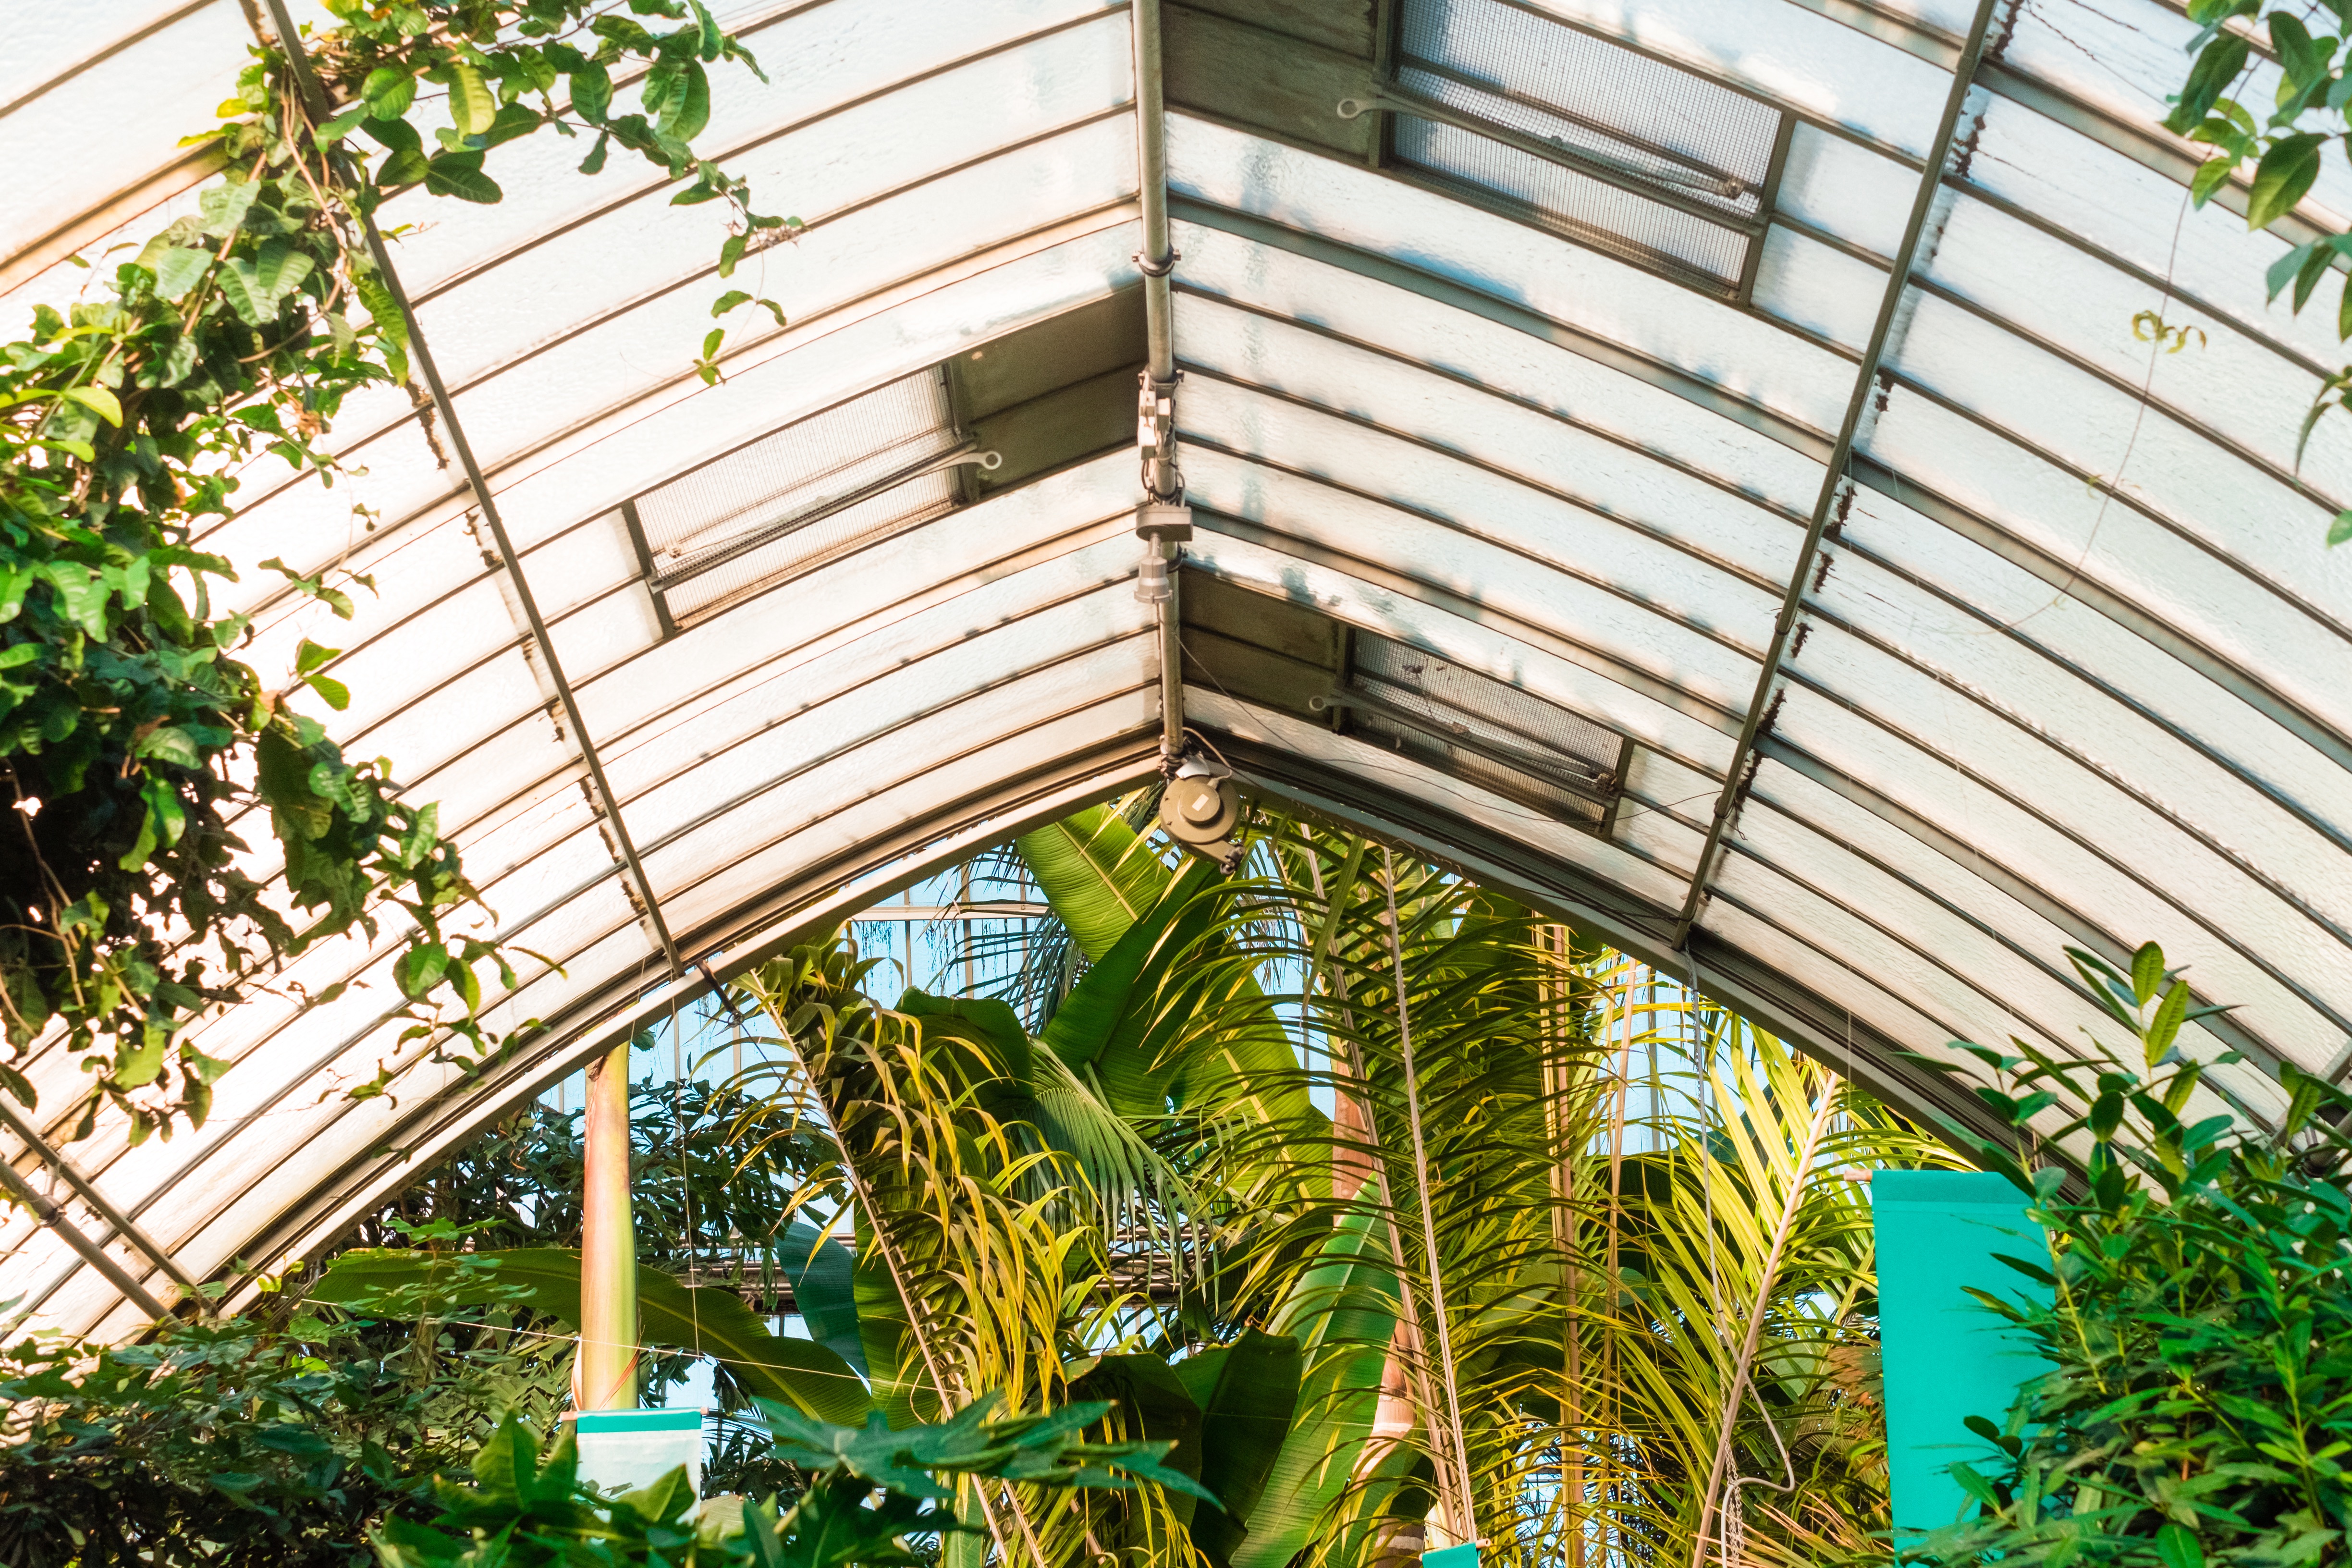
architecture, plant, palm tree, flower, roof, walkway, arch, jungle, palm, botany, garden, greenhouse, glasshouse, resort, outdoor structure, arecales